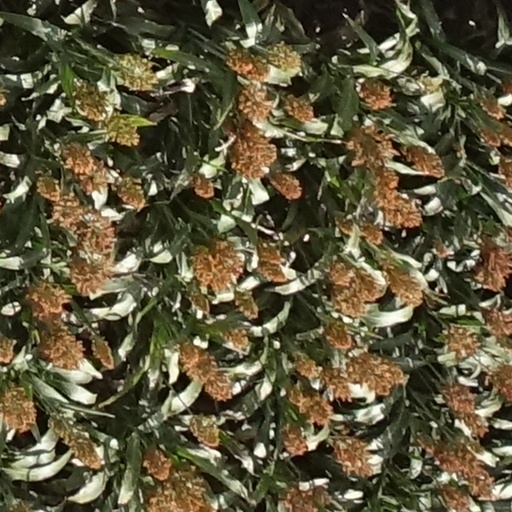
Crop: sorghum